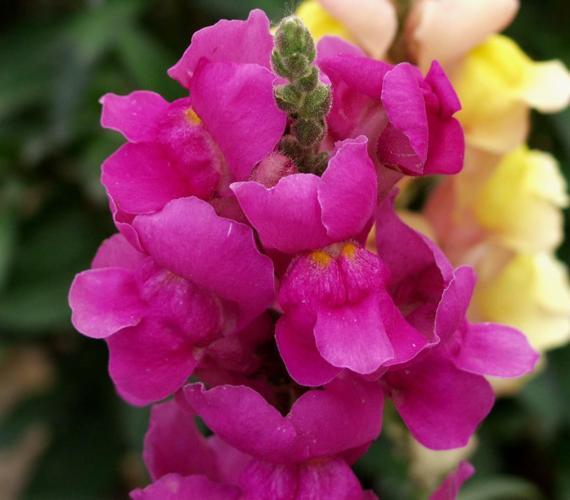
Label: snapdragon